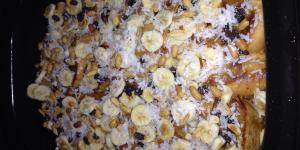
capirotada con coco